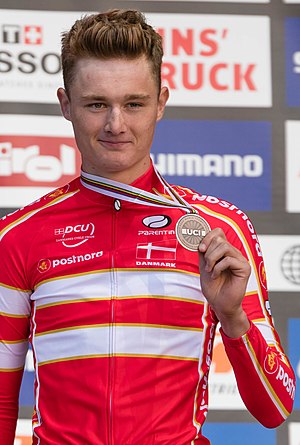
Mathias Norsgaard
Mathias Norsgaard Jørgensen i 2018.
Mathias Norsgaard Jørgensen er en dansk cykelrytter, som kører for det professionelle cykelhold Movistar.